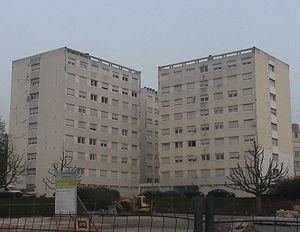
Batiments rue de Bruxelles, secteur d'Ile-de-France à Planoise, ville de Besançon (25)
Planoise est une ZUP créée à la fin des années 1960 pour répondre à la croissance démographique de Besançon. Avant ce vaste quartier, il existait des monuments et des habitations. Peu à peu, cette bourgade s'est transformée en une véritable petite ville.